Mark Gatiss

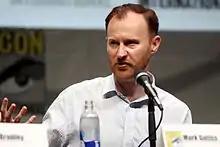
Gatiss at the 2013 San Diego Comic-Con, promoting "Doctor Who"

At the age of eleven, Gatiss won a school literary competition with a short science fiction story "The Anti-Noise Machine", published in a booklet by Darlington Borough Council. Gatiss had a childhood interest in the BBC science-fiction show "Doctor Who" and devoted much of his early writing to the series, despite its 1989 cancellation. Gatiss's earliest published work as a professional writer was a sequence of novels in Virgin Publishing's "New Adventures" series of continuation stories and novels. In these works, he tried to correct the problems which had led to the show's decline in the late 1980s. The first television scripts Gatiss wrote were for a BBV direct-to-video series called "P.R.O.B.E." Gatiss's four scripts each featured a different actor who had played "Doctor Who"s title character of the Doctor: Jon Pertwee, Peter Davison, Colin Baker and Sylvester McCoy. The videos have since been released on DVD despite Gatiss once commenting that he would not authorise their re-release, as he regarded them as a learning exercise. His other early contributions to the "Doctor Who" franchise included four novels, two audio plays for BBV and two audio plays for Big Finish Productions. in addition to writing for Big Finish he has acted in numerous releases in their Doctor Who, Bernice Summerfield and Classics ranges.